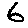
Label: 6